Polyelectrolyte theory of the gene

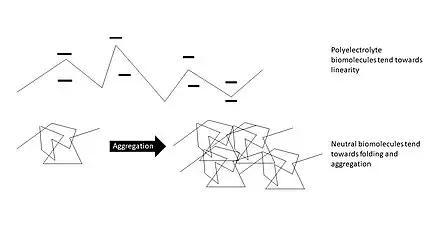

The repeated negative charges on the backbone keep DNA and many RNA molecules from folding and allow them to act as templates. In water, molecules take on a conformation that is the most energetically favorable, with the lowest Gibbs free energy. This configuration maximizes favorable interactions (hydrogen bonding, positive-negative charge interactions, van der Waals interactions) and minimizes unfavorable interactions (i.e., hydrophilic-hydrophobic interactions and like charge interactions). In the case of double-stranded DNA and RNA, the most energetically favorable form is the linear double helix configuration because it maximizes interactions between base pairs and between the negatively charged backbone and the surrounding water molecules while minimizing interactions between the negatively charged phosphodiester linkages of the backbone. If the double-stranded DNA or RNA molecule folded, it would exchange favorable water-backbone interactions for unfavorable backbone-backbone interactions. A biopolymer without an ionically charged backbone, like proteins, would not produce unfavorable backbone-backbone interaction during folding and thus would readily fold and aggregate. This inherent tendency towards linearity improves DNA's ability to act as a template for replication because folded and aggregated conformations are inaccessible to replication machinery.